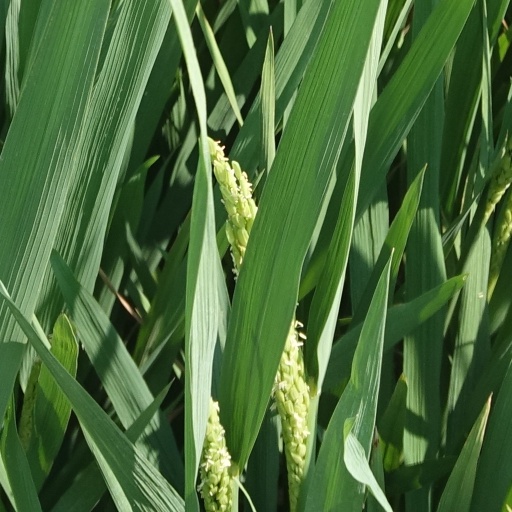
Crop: rice